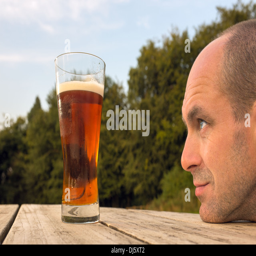
a man looking longingly at a glass of beer